York–Beverley line

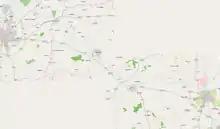
Possible route of reopened line

In 2004 the East Riding of Yorkshire Council commissioned a report from "Carl Bro Group" to investigate the feasibility of re-opening the line. Because of redevelopment, alterations to the former route were considered – developments in York (housing in Huntington and New Earswick) required the connection to the York to Scarborough Line to be moved north; an alternative route via the former Derwent Valley Light Railway and the Foss Islands branch into the centre of York was also considered. Building development had also taken place on the track bed in Pocklington, Stamford Bridge; with alternative alignments proposed, going around the outskirts of the towns. A new alignment of the track out of Beverley was also proposed to the close proximity of properties, traffic levels at level crossings and other developments.